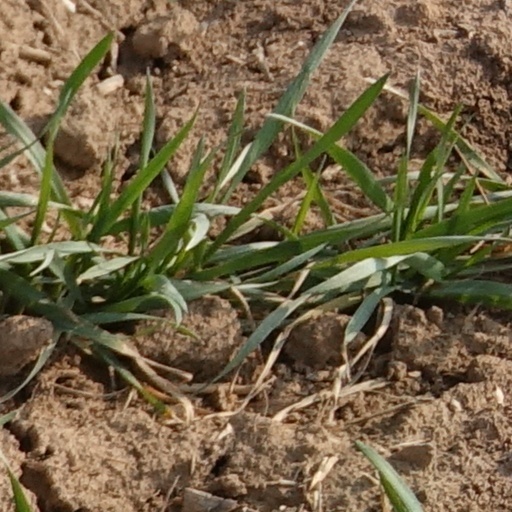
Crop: wheat